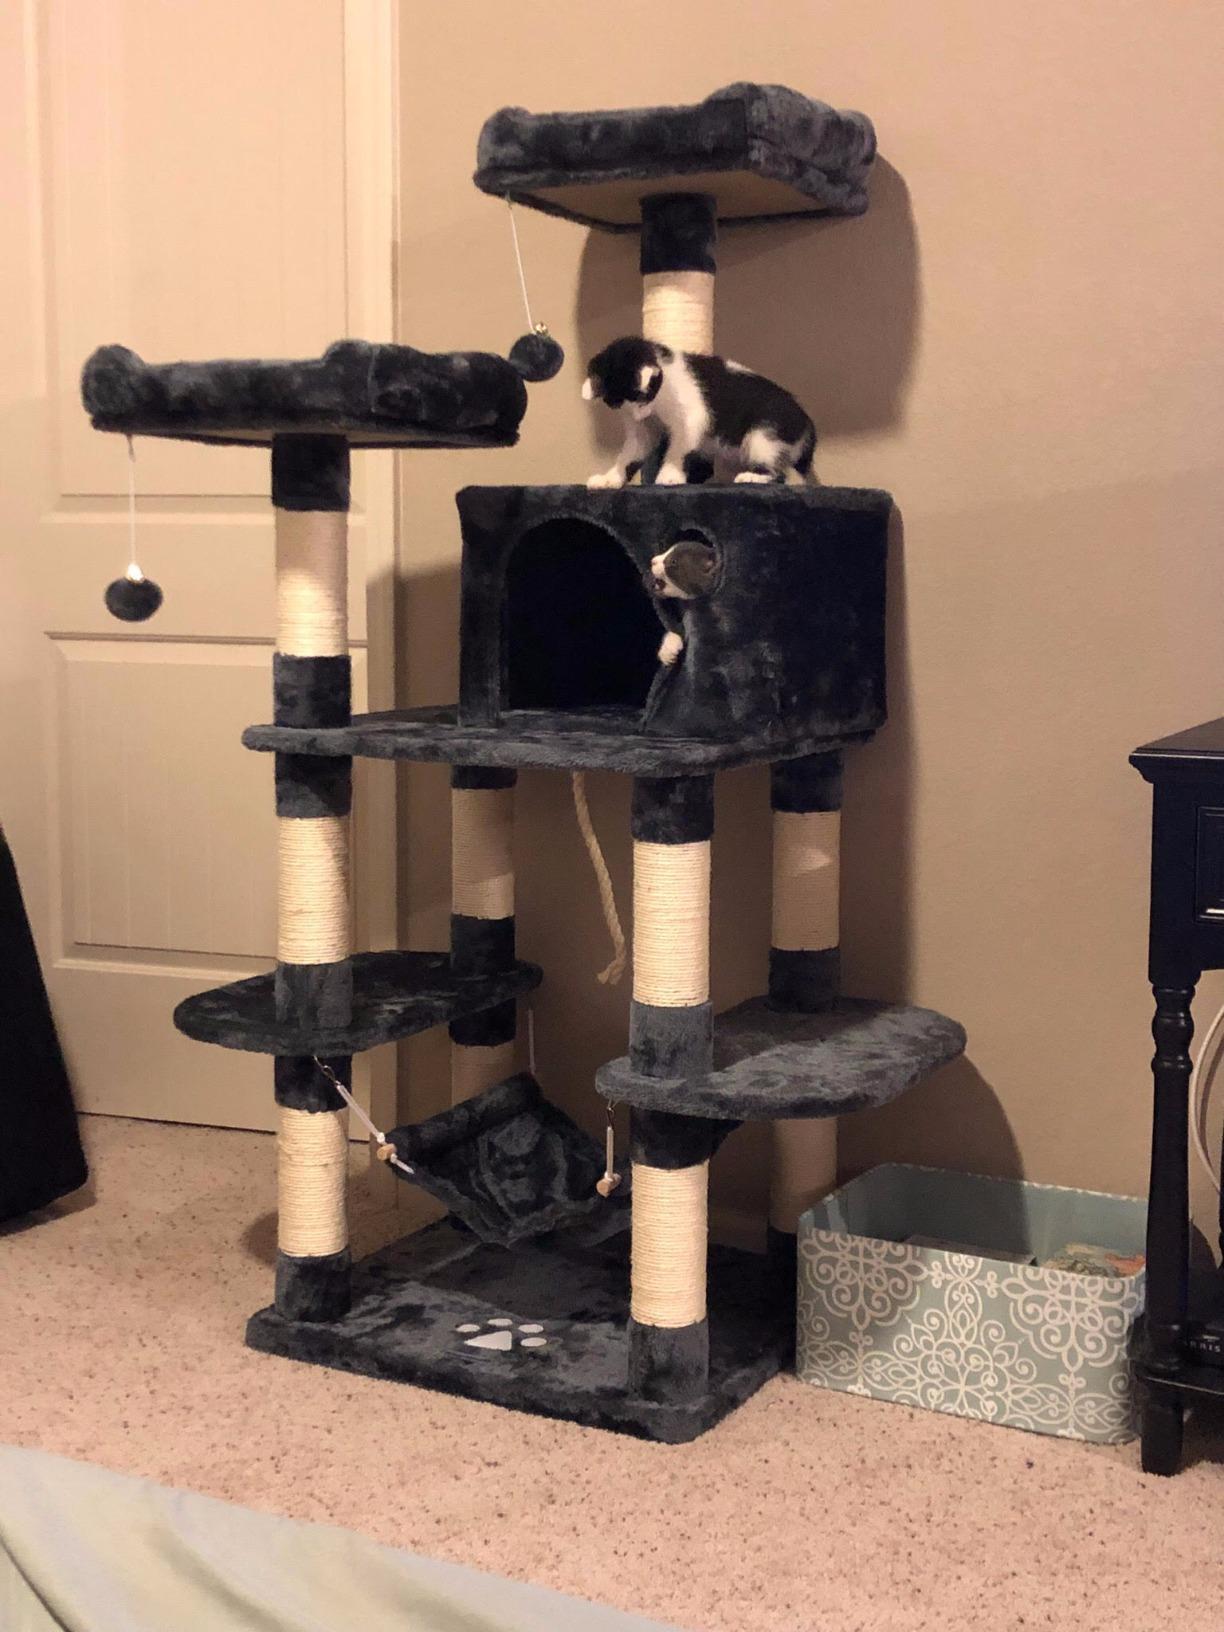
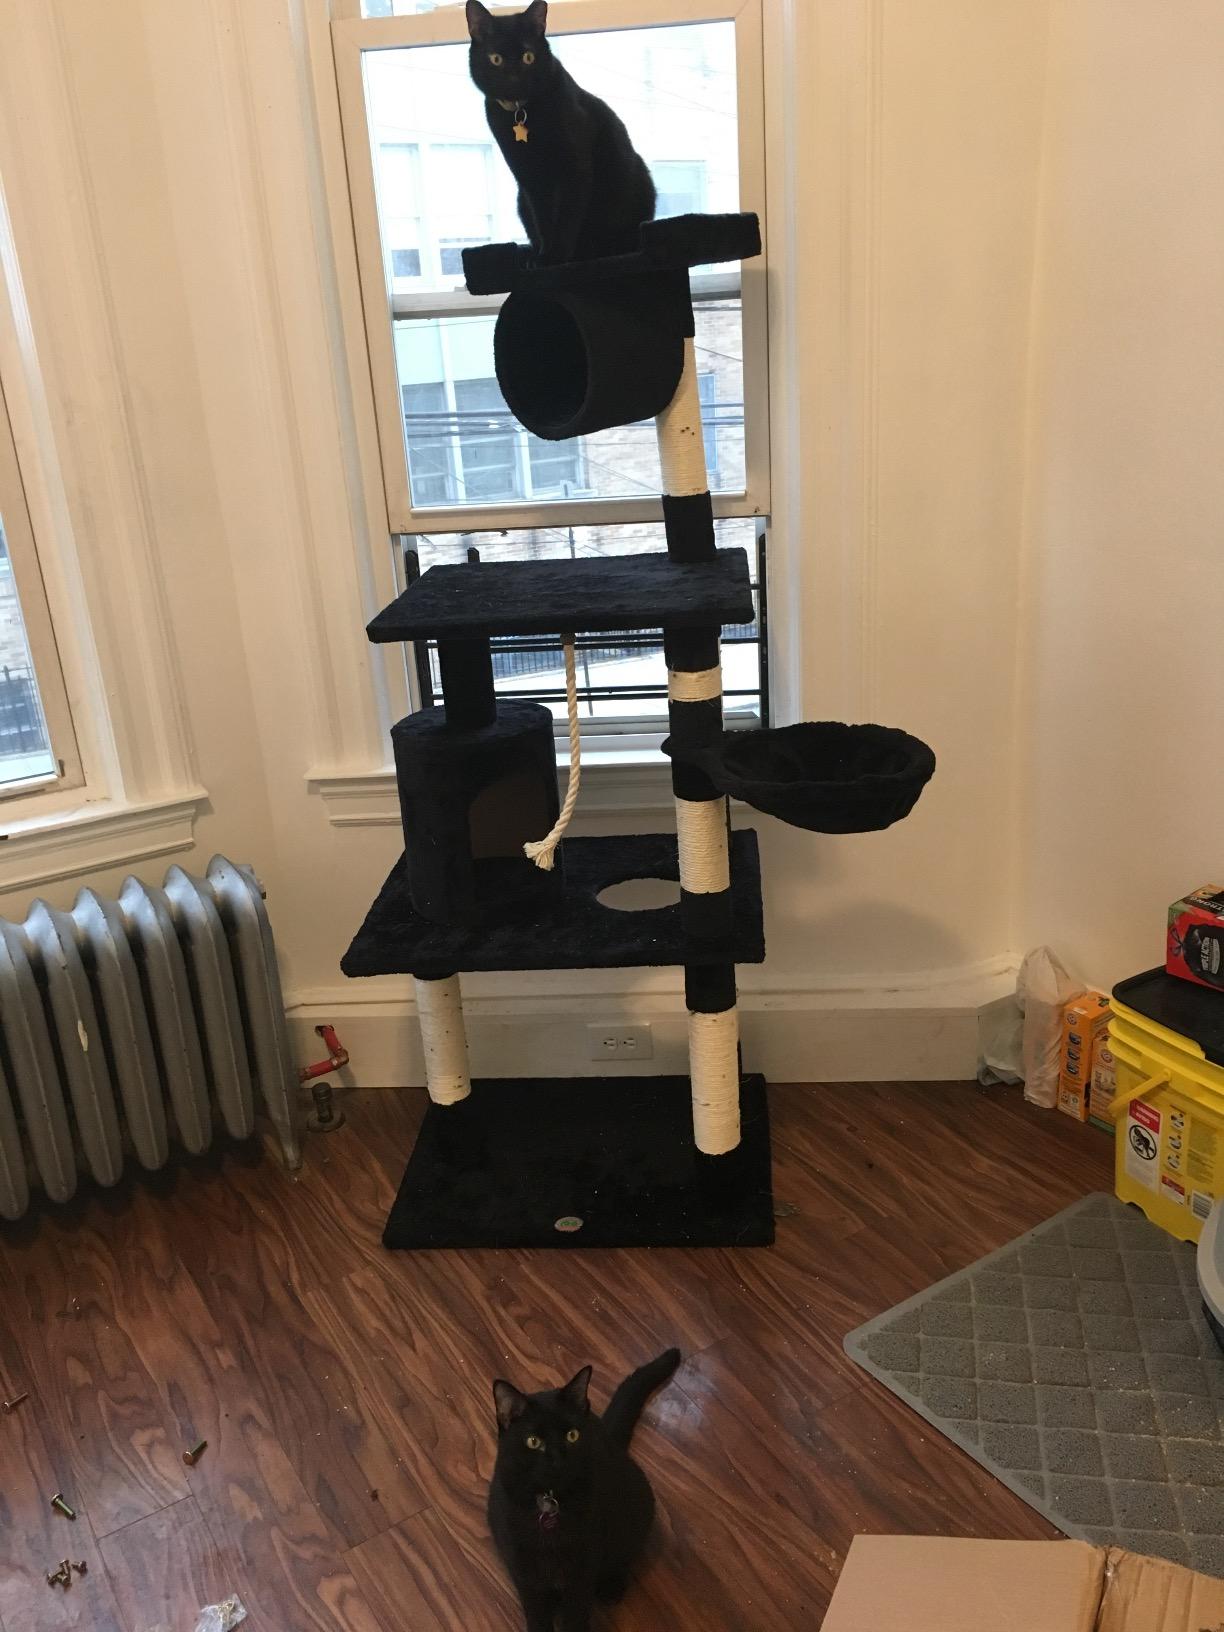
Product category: items_cat tree
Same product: no